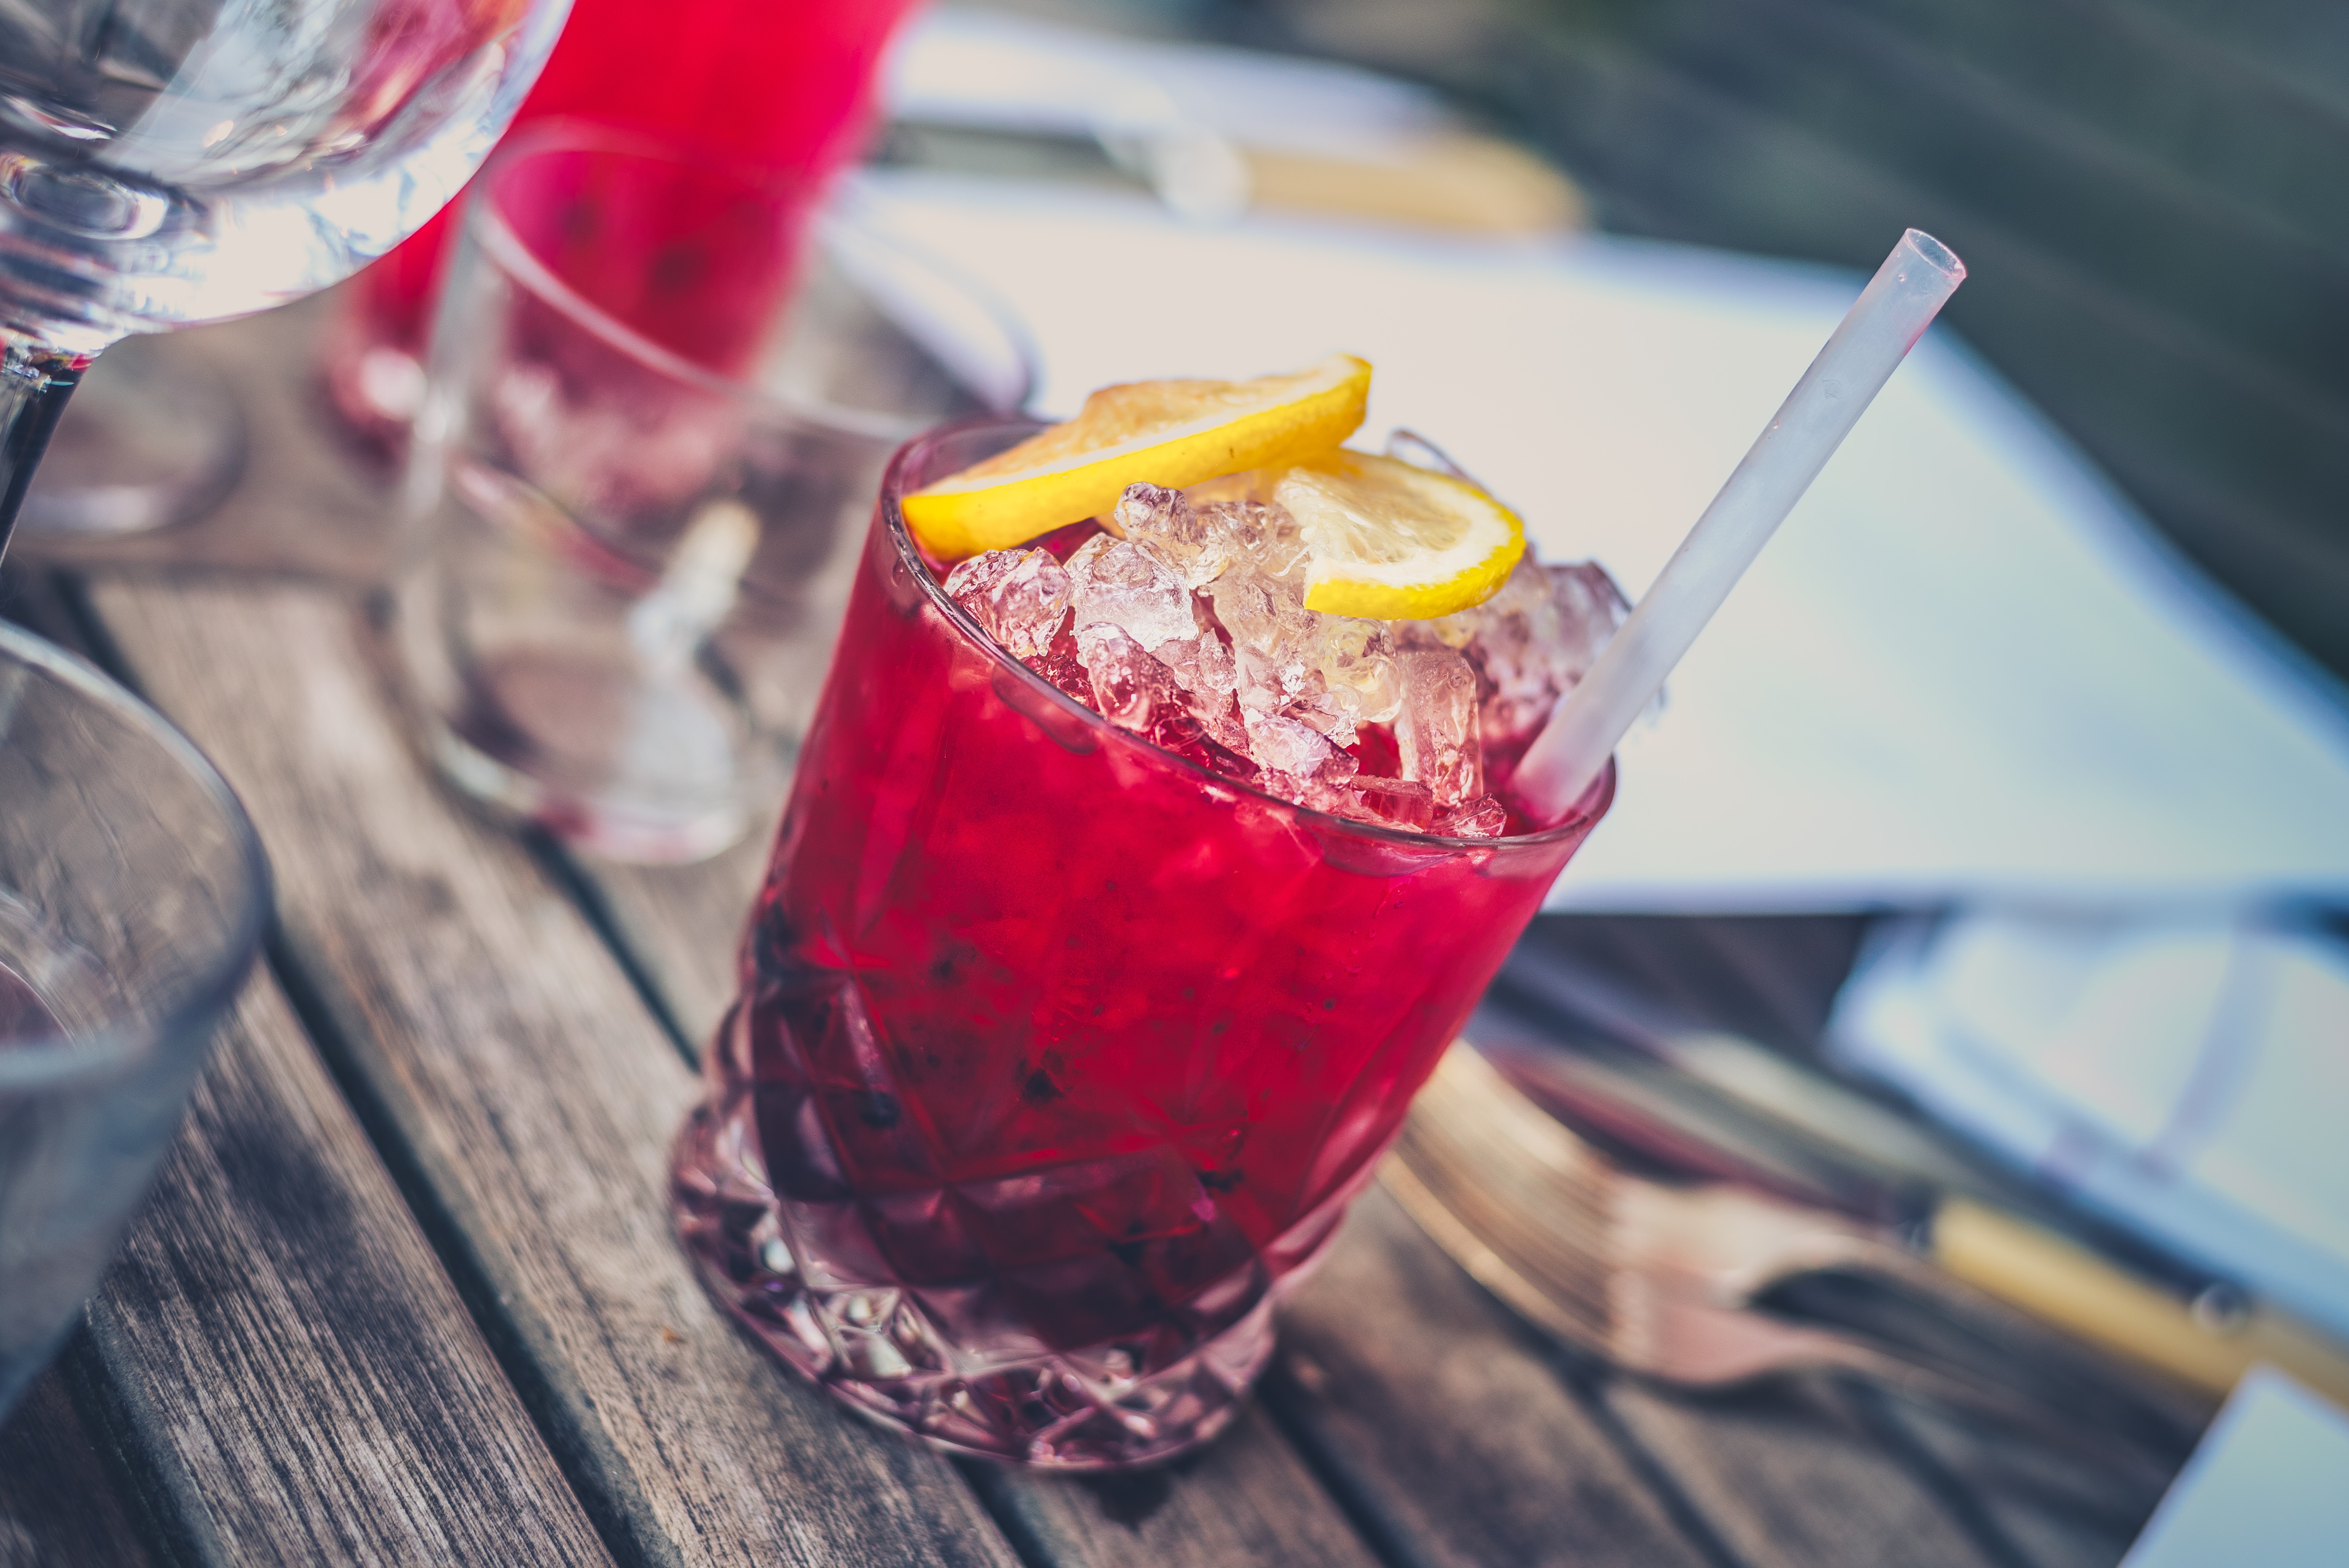
table, cold, fruit, berry, glass, ice, food, produce, beverage, drink, lemon, alcohol, cocktail, straw, liqueur, sweetness, flavor, alcoholic beverage